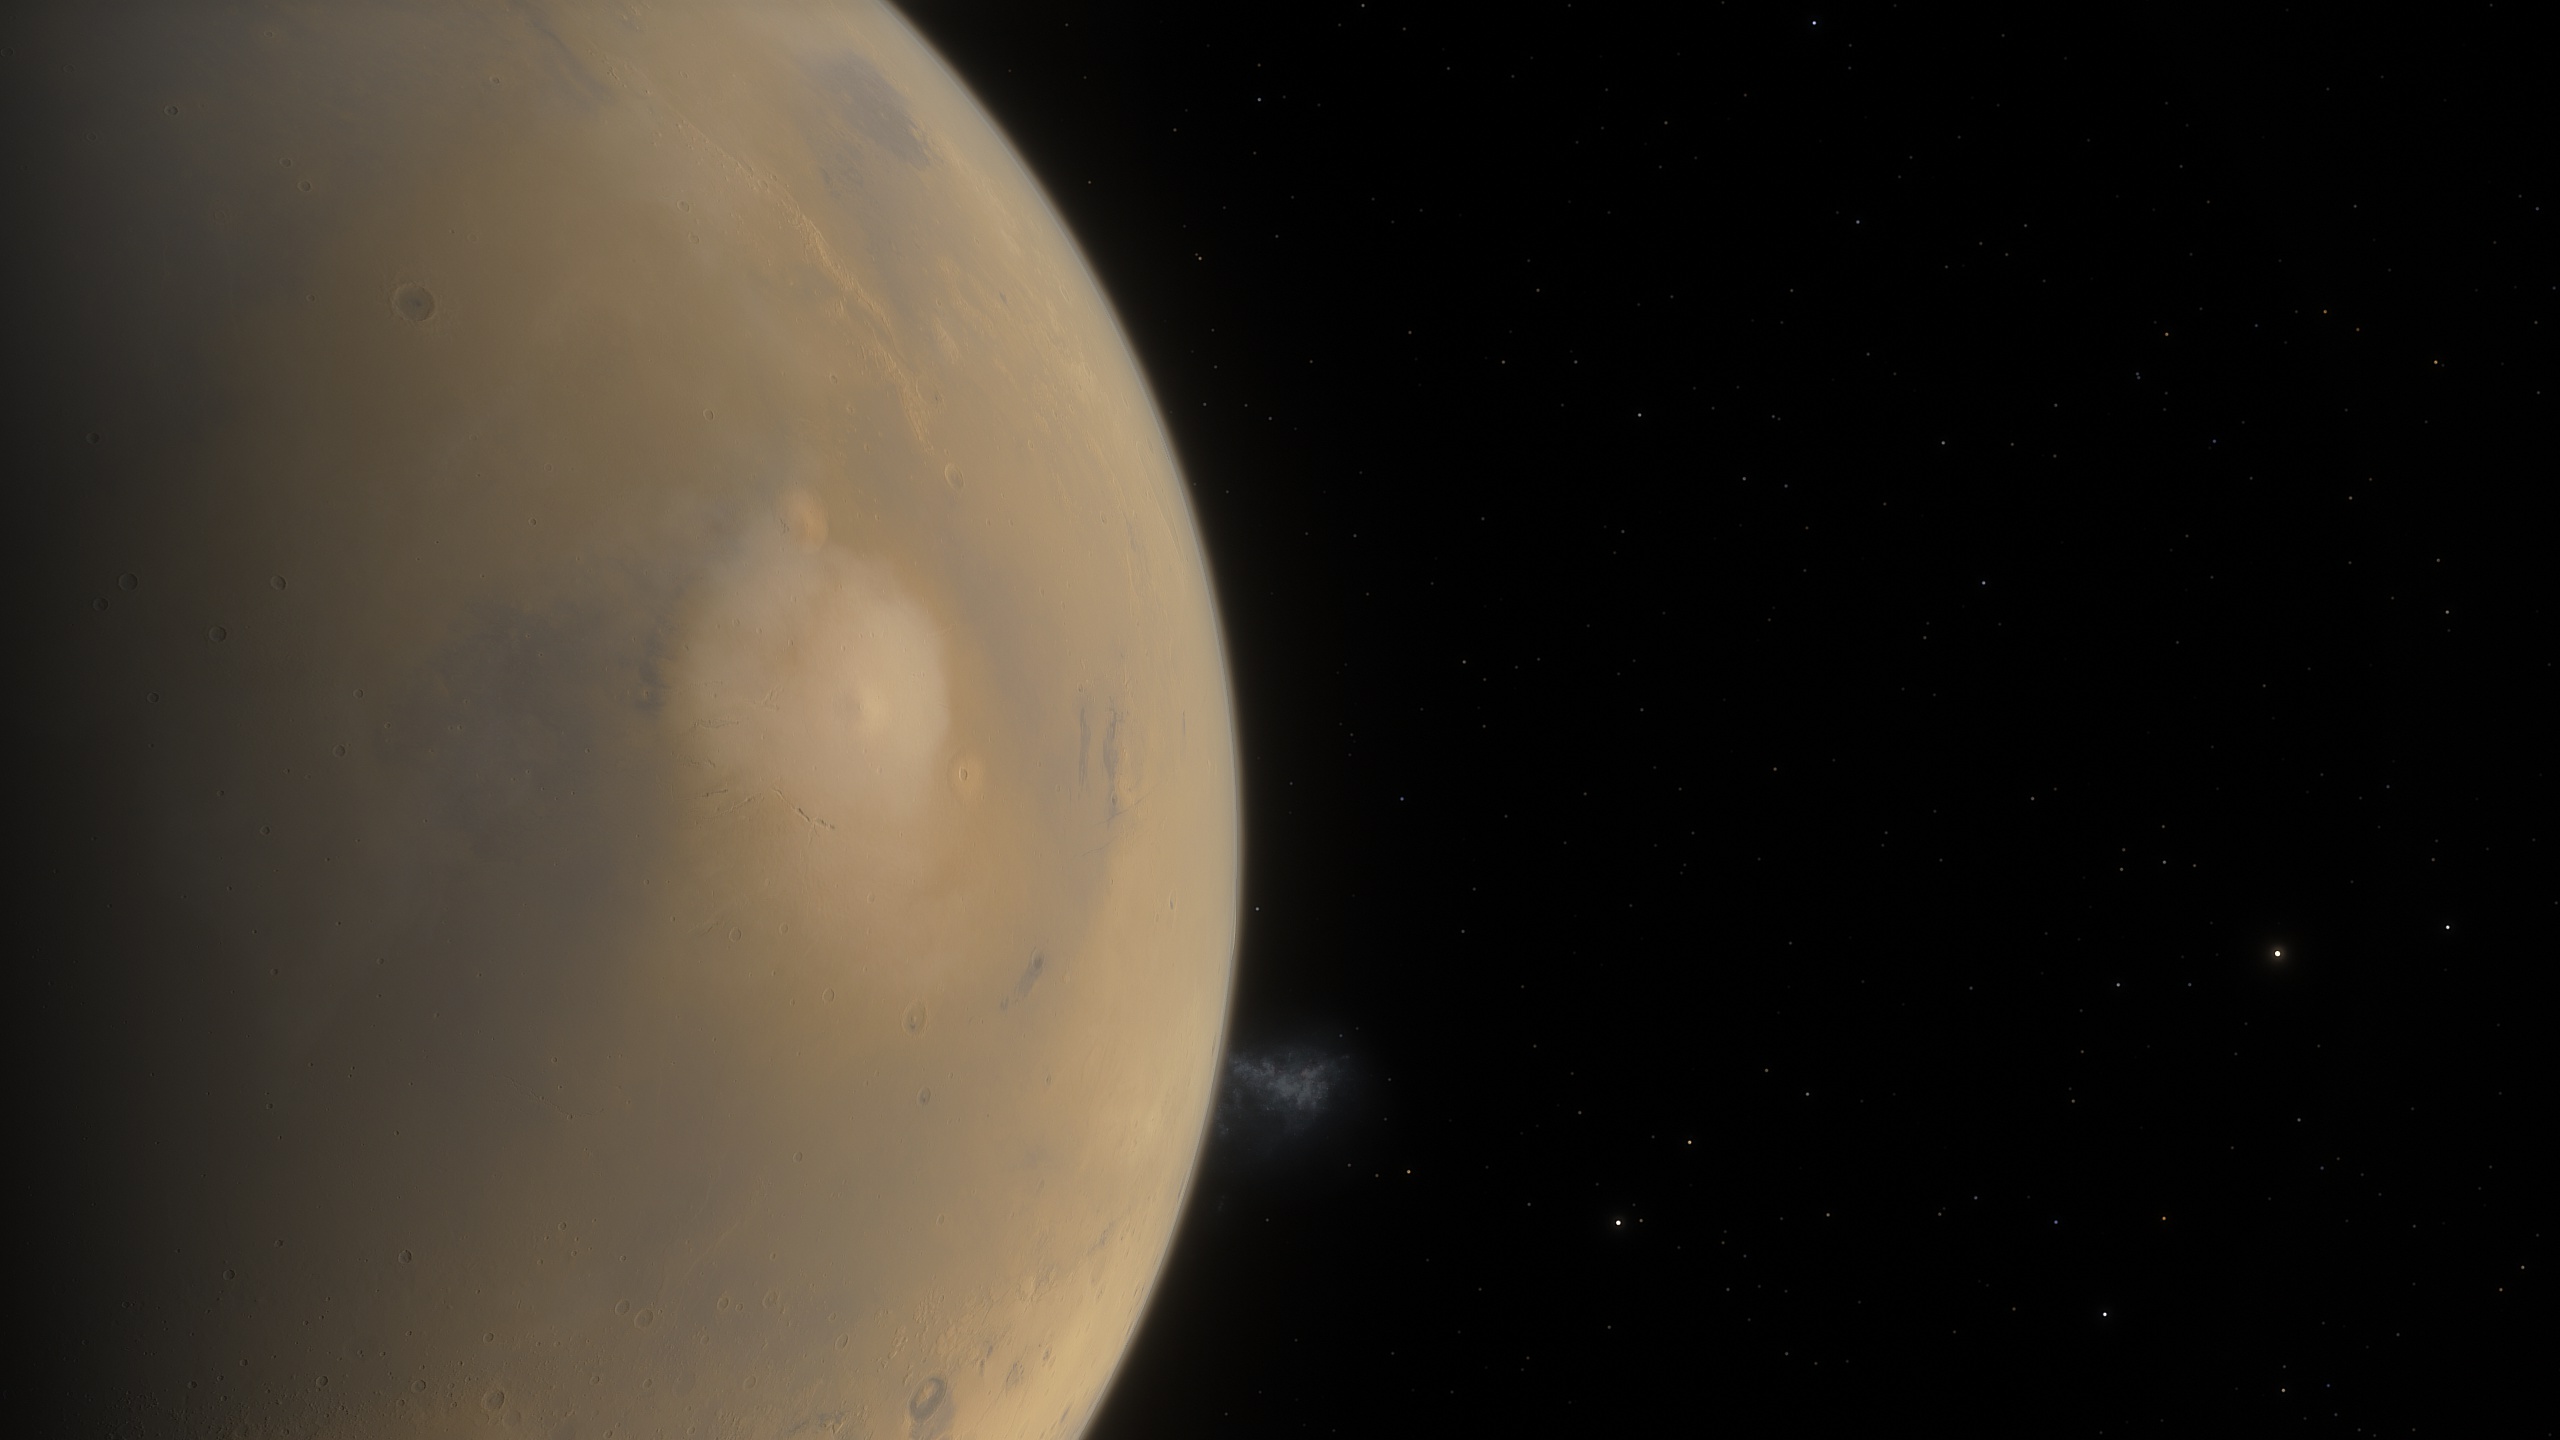
space, atmosphere, outer space, astronomical object, planet, astronomy, universe, sky, atmospheric phenomenon, moon, celestial event, night, darkness, midnight, science, earth, lunar eclipse